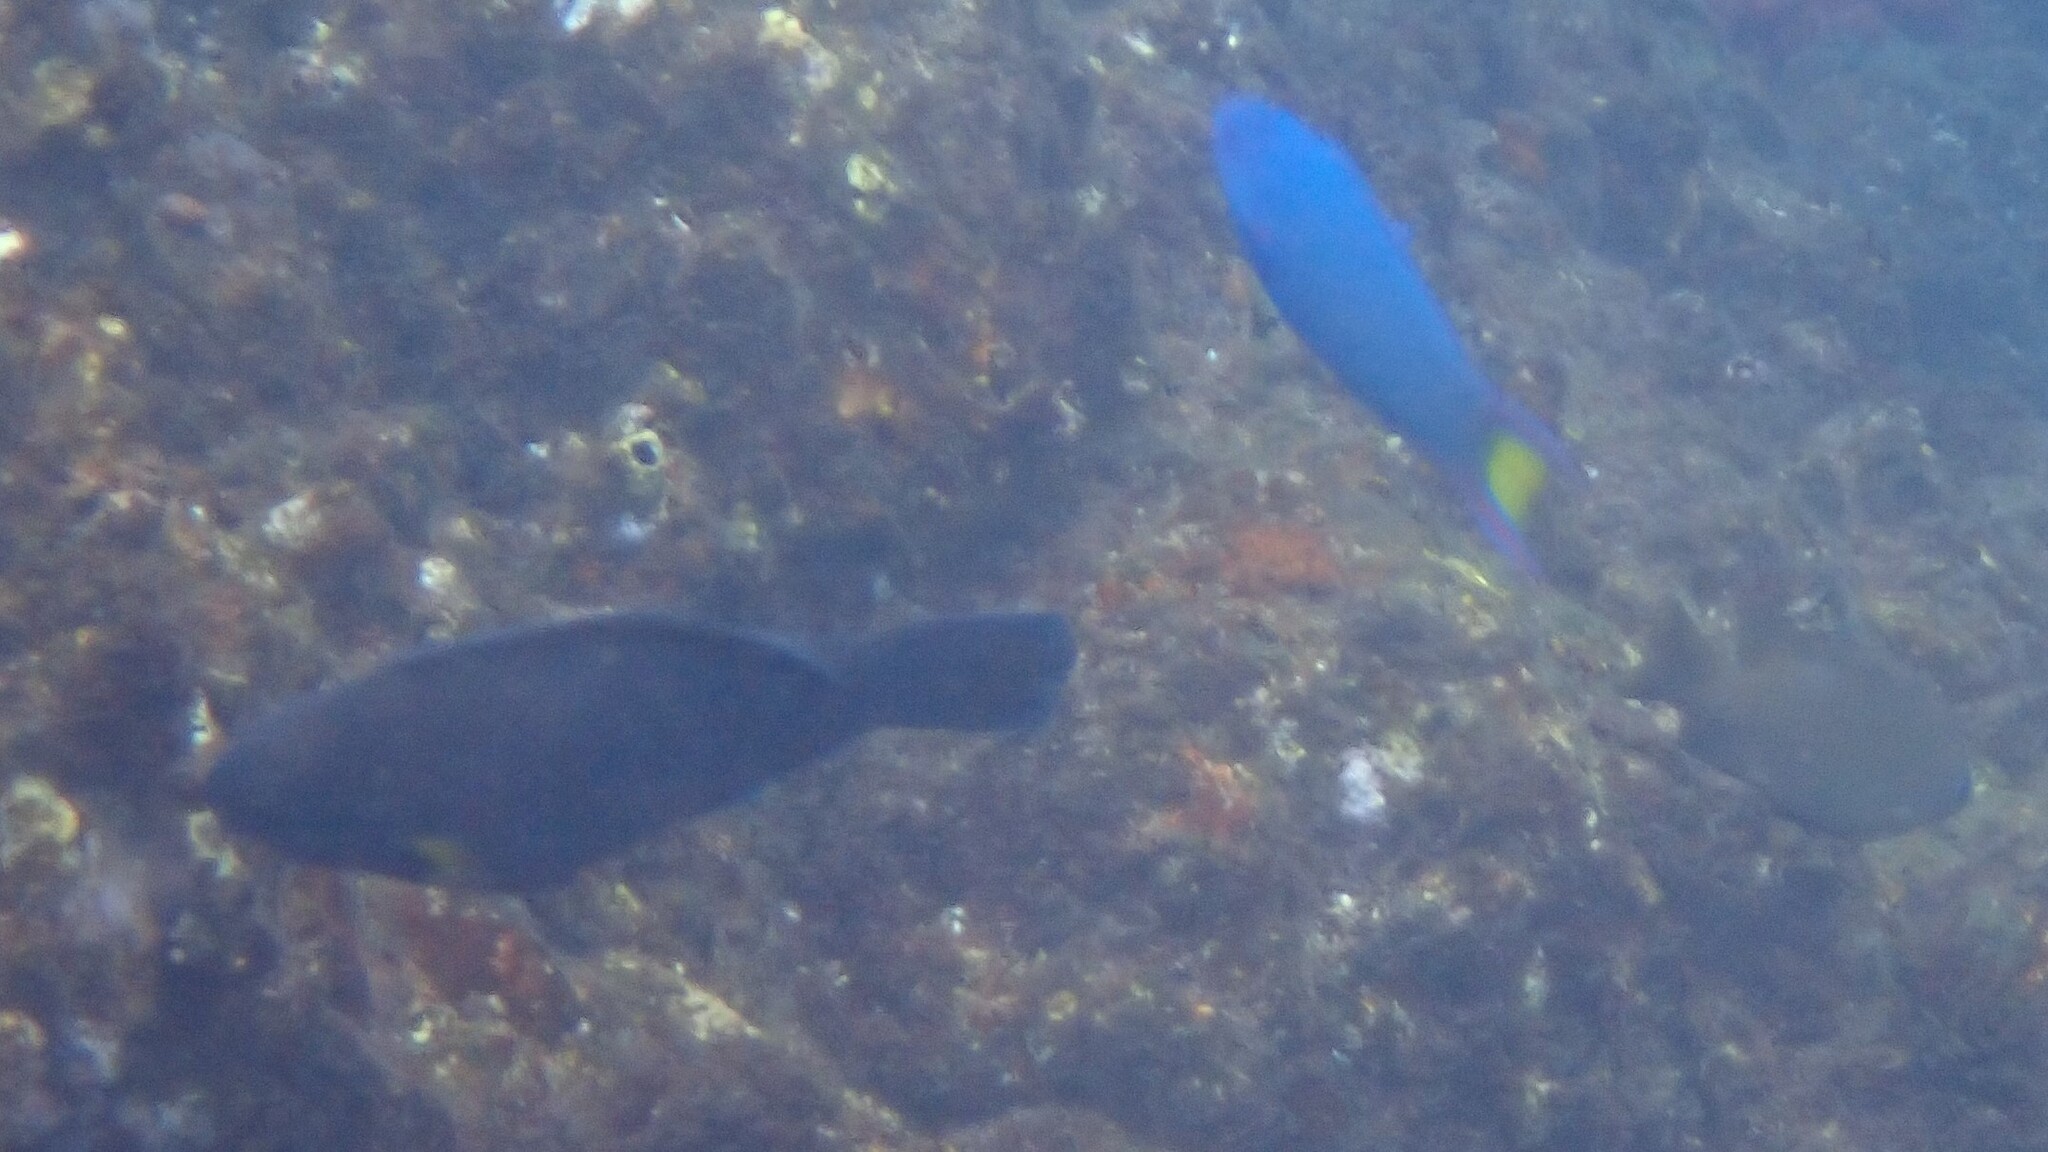
Thalassoma lunare (Moon Wrasse)